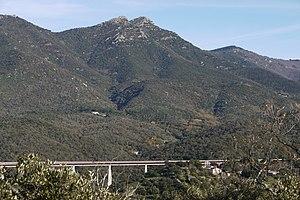
Le Puig Sant Cristau, l'autoroute A9 et l'église Sainte-Marie de La Cluse-Haute, vus depuis les hauteurs de Maureillas.
Le Puig de Sant Cristau surplombe avec 1 015 mètres d'altitude Saint-Jean d’Albère, Montesquieu-des-Albères ou Villelongue-dels-Monts, dans le massif des Albères, à l'extrémité orientale des Pyrénées. Le Sant Cristau est un théâtre important des combats durant la guerre du Roussillon.